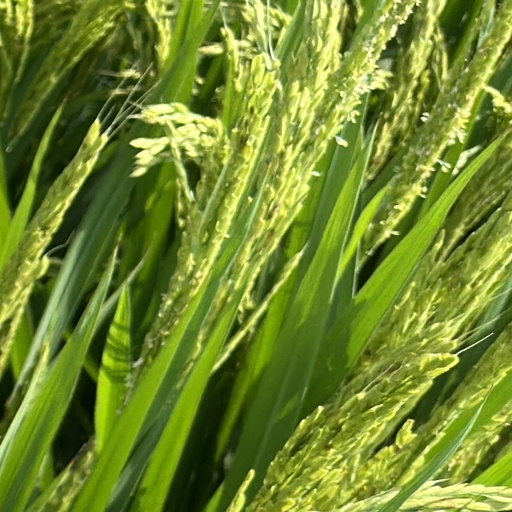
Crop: rice